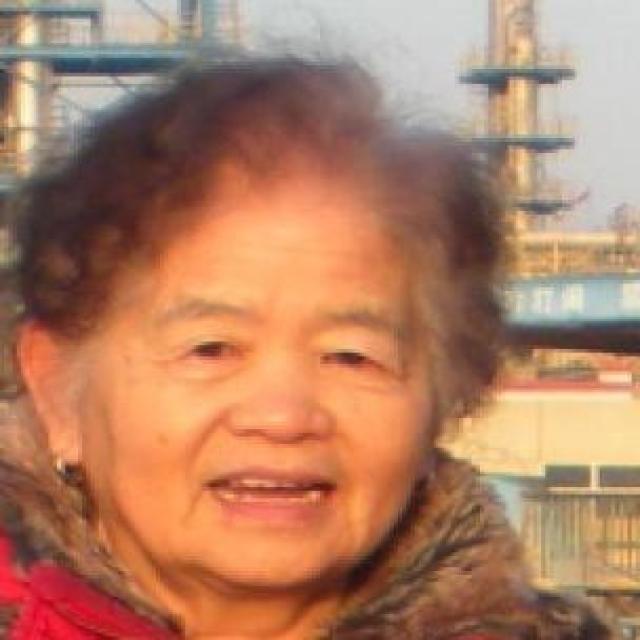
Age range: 65+